Gender-critical feminism

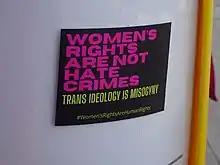
A sticker promoting gender-critical feminism

Gender critical feminists advocate what they call "sex-based rights", arguing that "women's human rights are based upon sex" and that "these rights are being eroded by the promotion of 'gender identity.